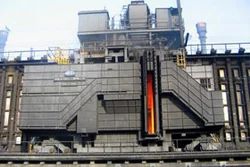
Label: Coke_Guide_Car